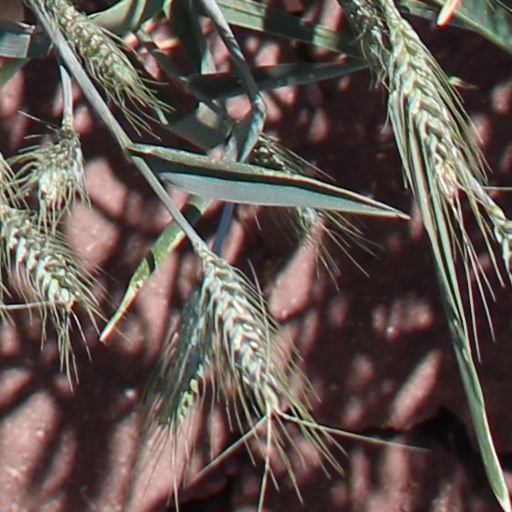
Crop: wheat